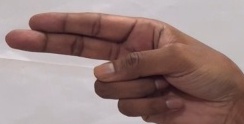
ASL sign: H